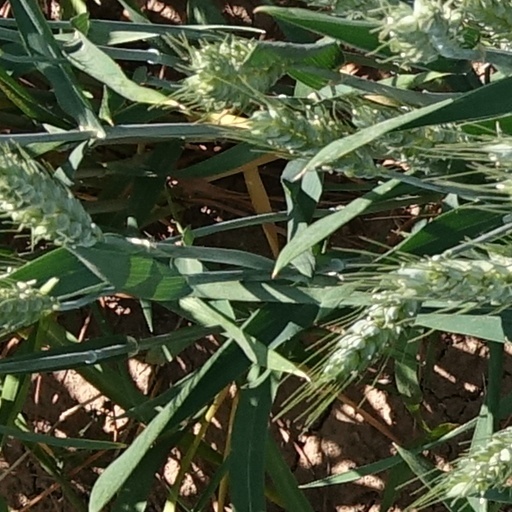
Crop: wheat